Waboba

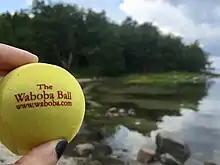
The original Waboba ball and the beach in Sweden where it was invented.

Waboba is an international outdoor toy and sporting goods brand headquartered in Stockholm, Sweden with offices in Atlanta, Georgia and Guangzhou, China. Waboba is most known for its invention of balls that bounce on water, the high bouncing Moon Ball, and the Wingman silicone flying disc. The company specializes in beach and backyard toys and games. The slogan used in advertising is "Keep Life Fun". The name Waboba is a registered trademark and many of its products are internationally patented.